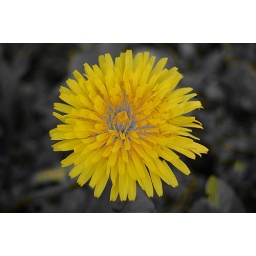
yellow flowers near where Cesena great pleasure to go when looking for a little quiet